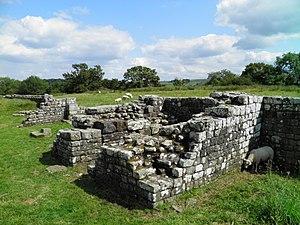
Cet article porte sur les forts et autres structures du mur d'Hadrien, système de fortifications fait de pierre et de terre et édifié de 122 à environ 128 dans l'ancienne province romaine de Bretagne, aujourd'hui en Cumbria et Northumberland dans le nord de l'Angleterre.